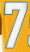
Number: 7